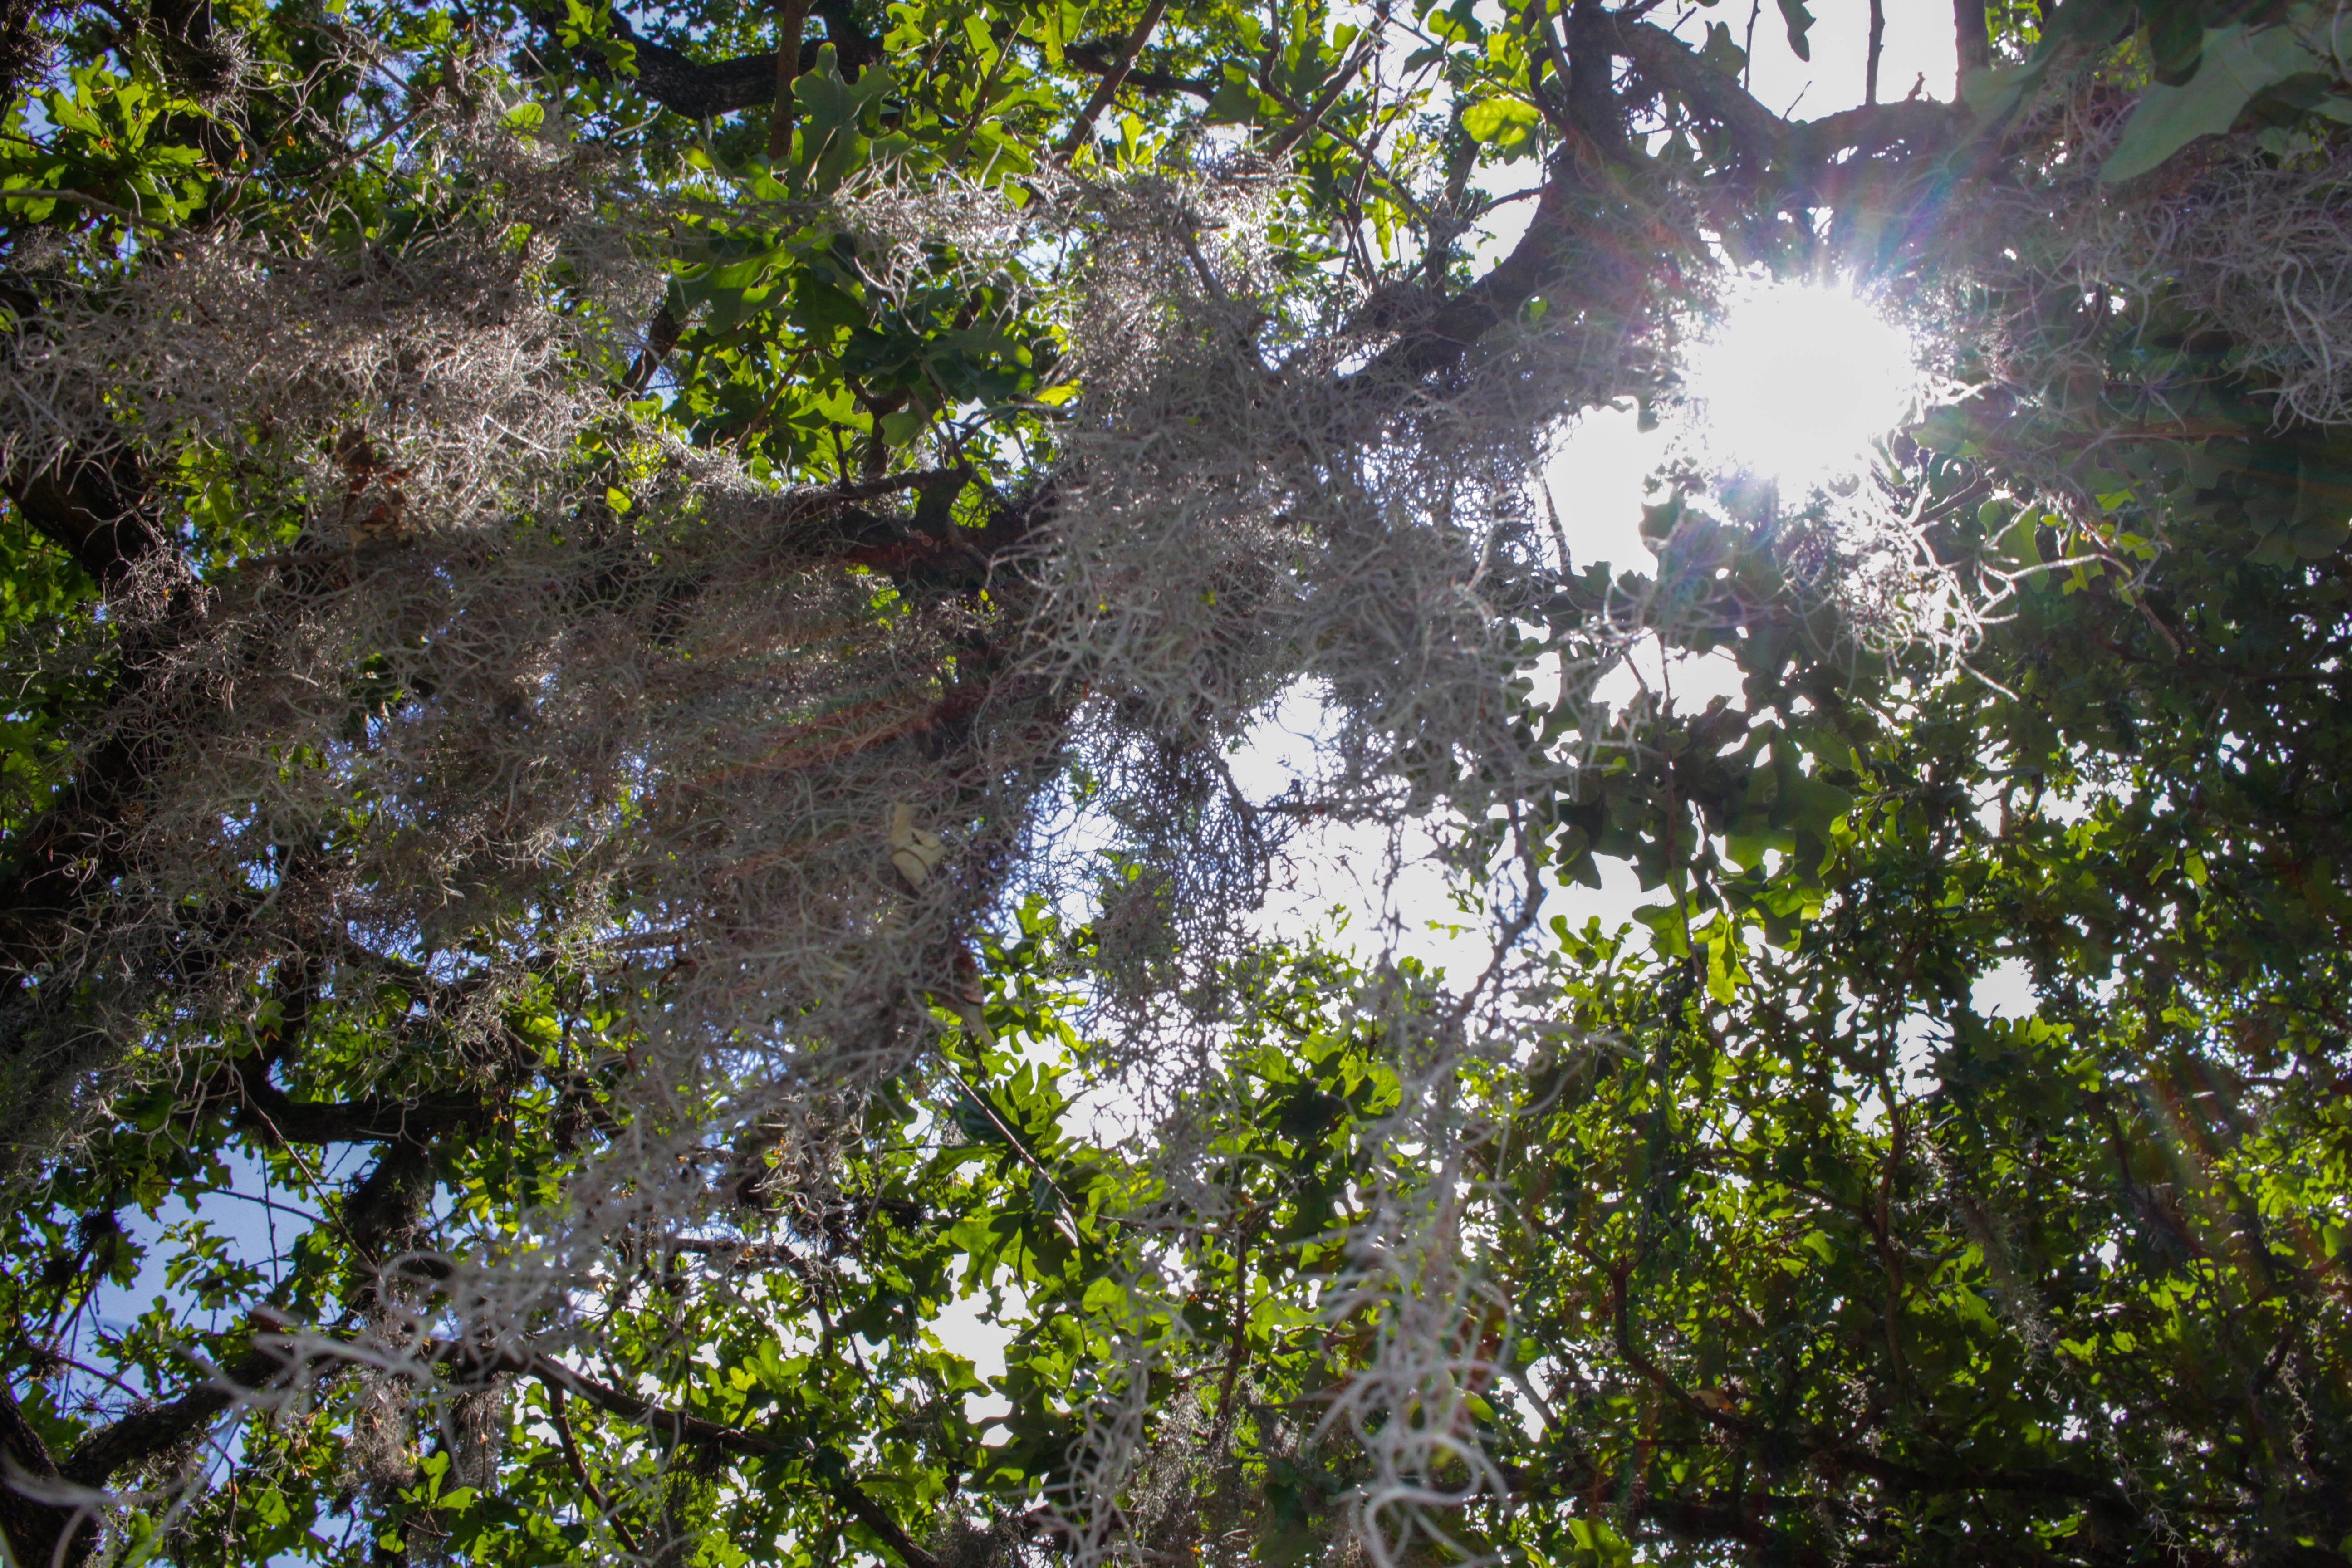
nature, landscape, tree, vegetation, natural environment, jungle, nature reserve, forest, branch, rainforest, woody plant, leaf, plant, sunlight, old growth forest, biome, valdivian temperate rain forest, botany, trunk, woodland, sky, spring, temperate broadleaf and mixed forest, tropical and subtropical coniferous forests, Northern hardwood forest, wildlife, state park, reflection